Thaddeus Ross (Marvel Cinematic Universe)

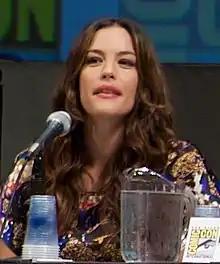
Ross's daughter Betty Ross is portrayed by American actress Liv Tyler

In "The Incredible Hulk", Ross's daughter, Dr. Elizabeth "Betty" Ross, helps create the primer that allowed Bruce Banner to "absorb gamma radiation" which ultimately turned him into the Hulk. After Banner's transformation, Ross's character arc focuses on him chasing the Hulk, which puts him at odds with Betty as she is in love with Banner. Betty opposes her father which causes friction and tension between the two, and they subsequently become estranged. Betty's actress, Liv Tyler, noted that Ross and Betty have "had a very painful and difficult relationship. She doesn't speak to him because he kind of destroyed her life".